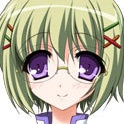
Portrait style: Anime Portrait